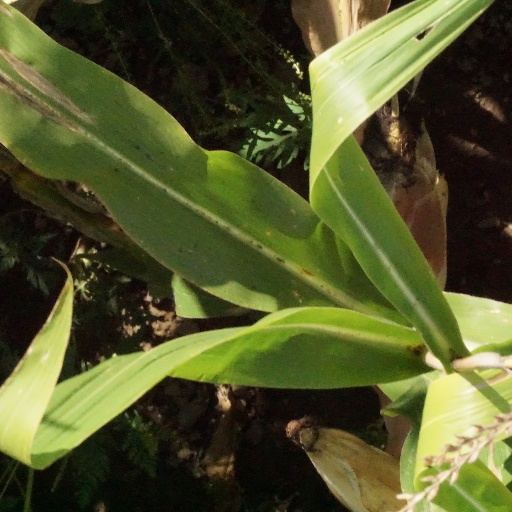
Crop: maize; corn